Park Street District

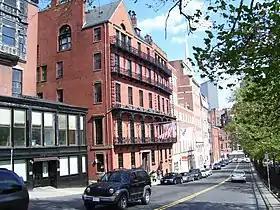
Park Street from near the Massachusetts State House. No. 9 Park is on the left

The Park Street District is a historic district encompassing a small cluster of historic properties on or near Park Street in the heart of Boston, Massachusetts. The district covers an entire city block delineated by Park Street, Beacon Street, School Street, and Tremont Street, just east of the Boston Common. The district reflects an early design of the area by architect Charles Bulfinch, although only a few buildings from his period survive.